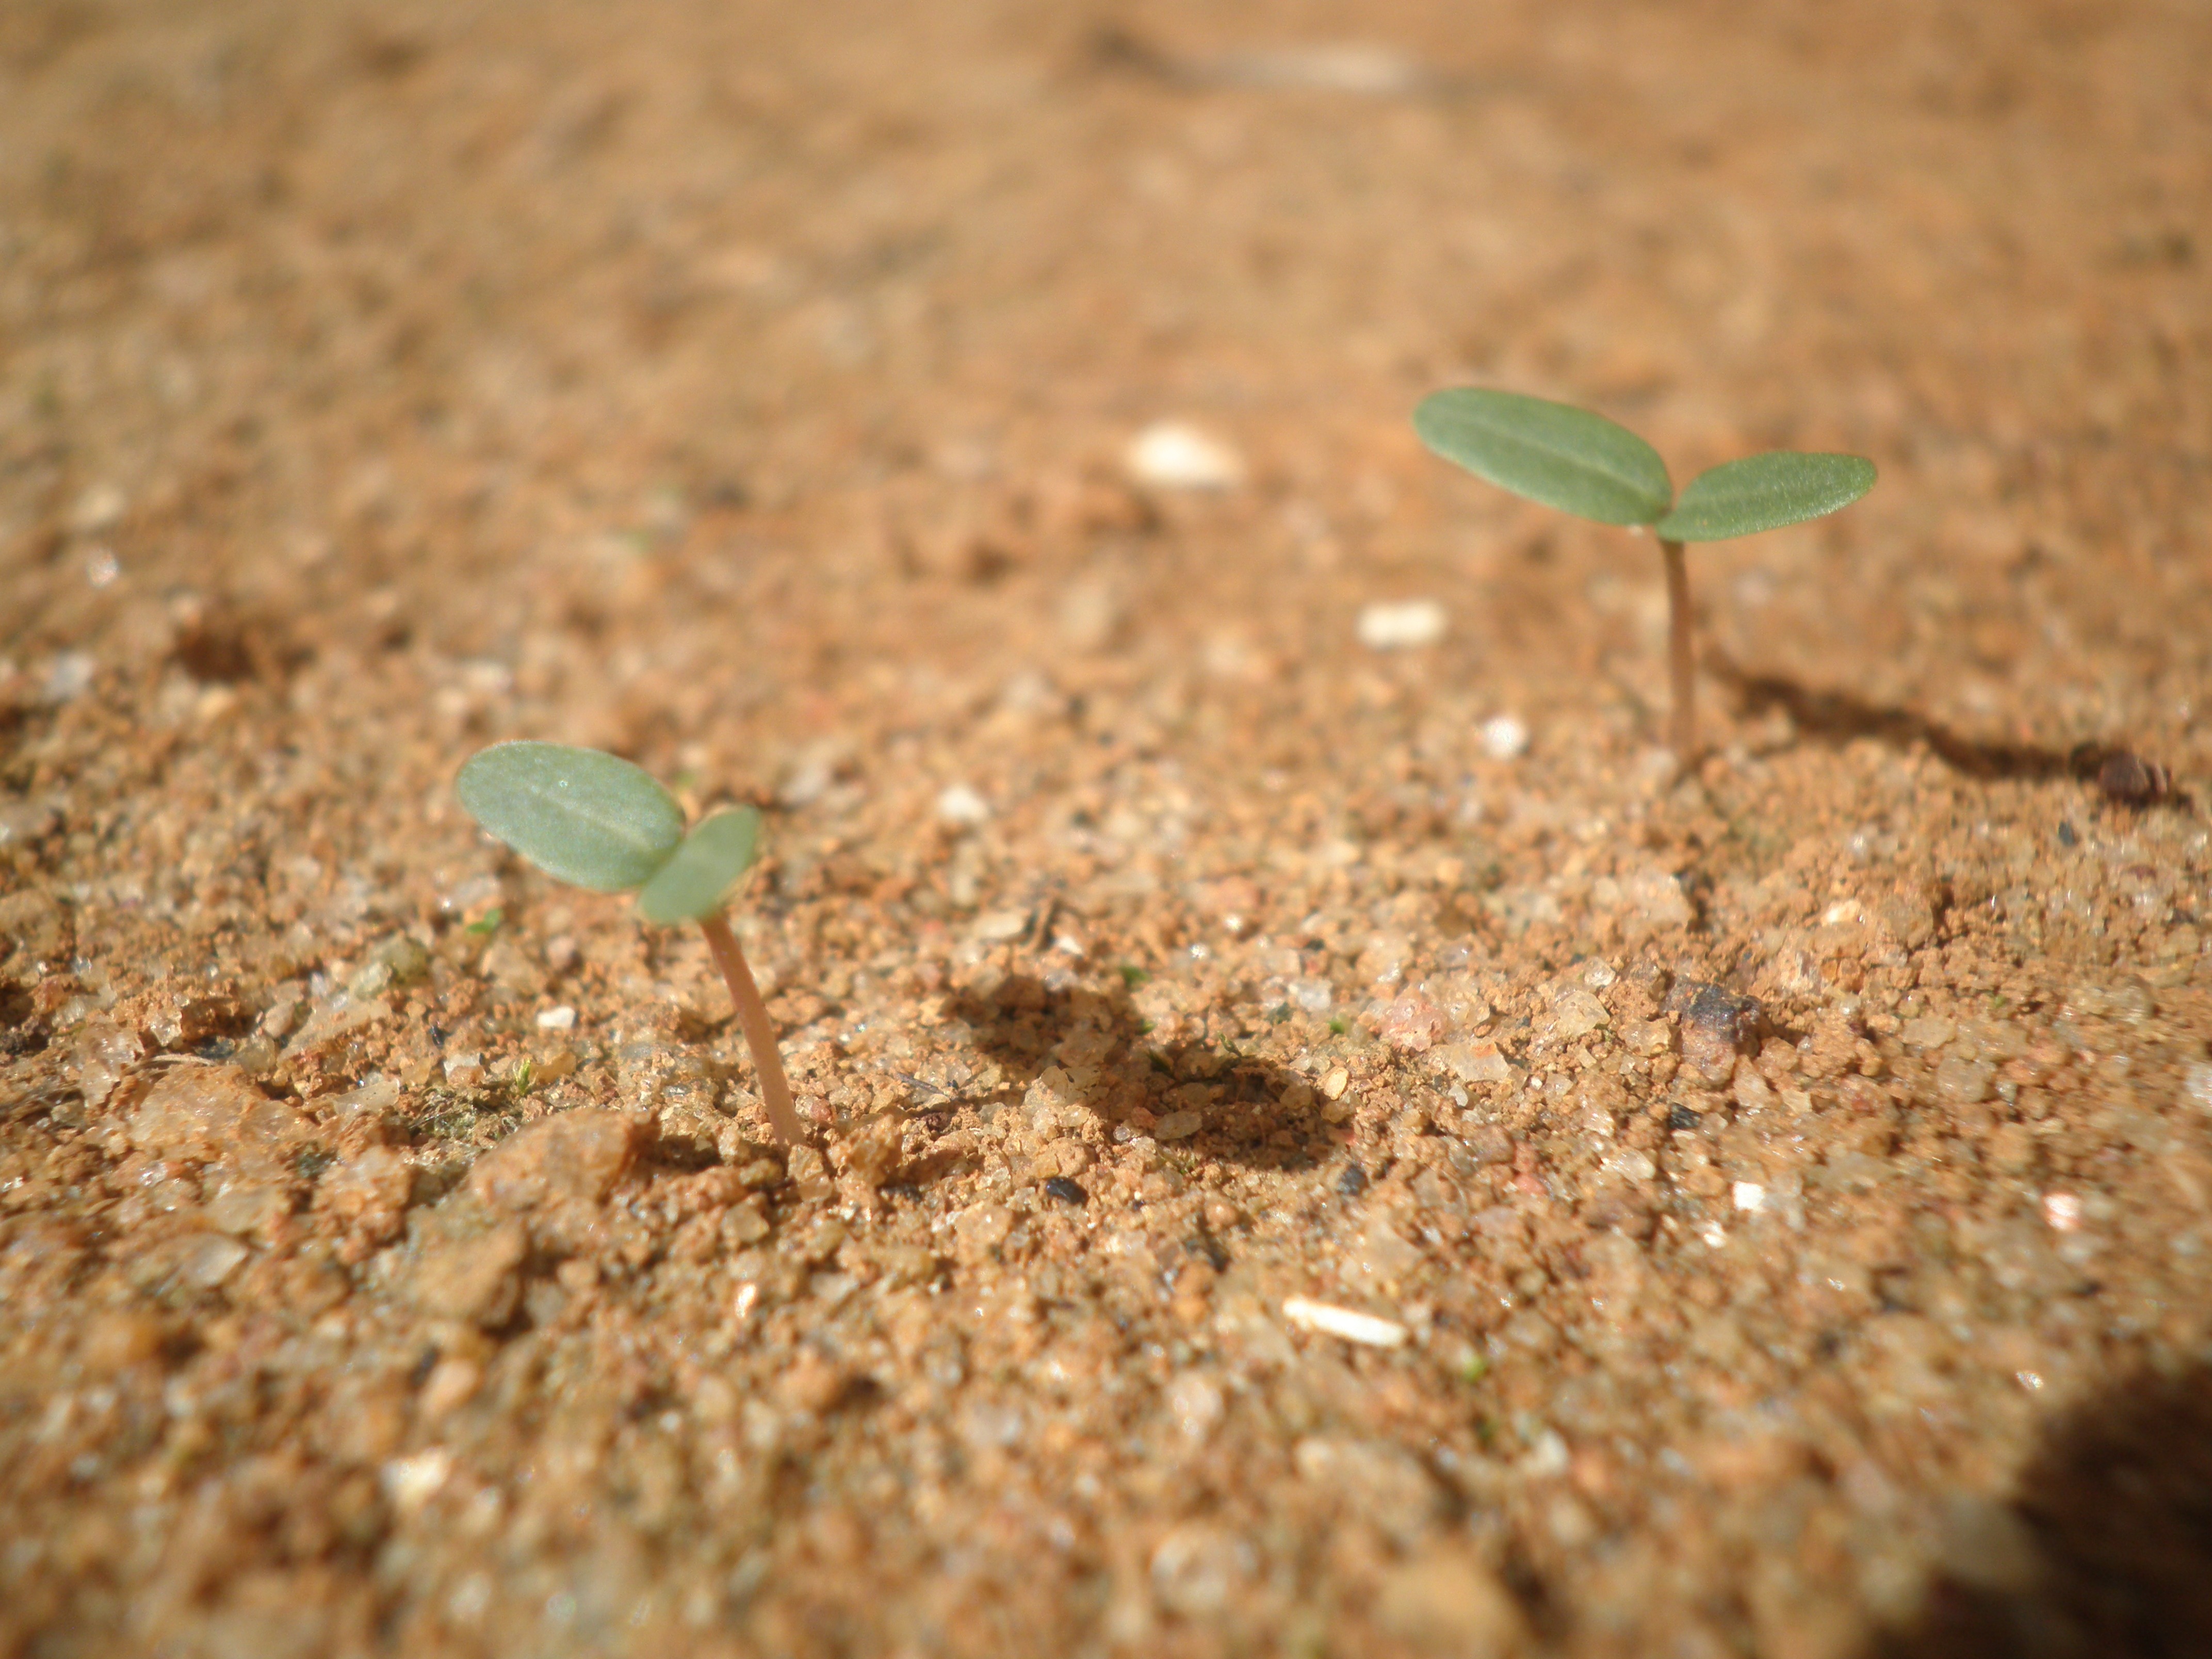
nature, grass, sand, growth, plant, photography, leaf, insect, soil, fauna, invertebrate, seedling, close up, leaves, ant, macro photography, grass family